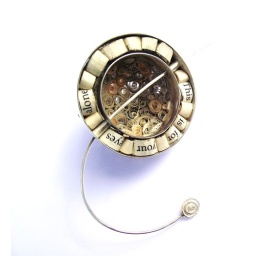
recycled paper from book in silver setting